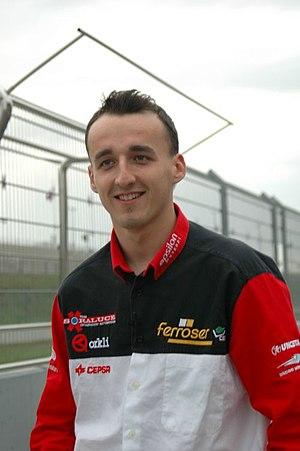
À la suite de l'annulation du Grand Prix de Belgique, prévu en septembre sur le circuit de Spa-Francorchamps, la saison 2006 de Formule 1 compte dix-huit Grands Prix. Le championnat est remporté par Fernando Alonso et par son écurie Renault F1 Team.